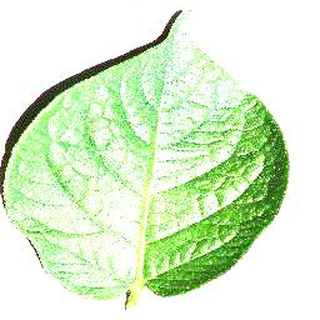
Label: healthy_potato